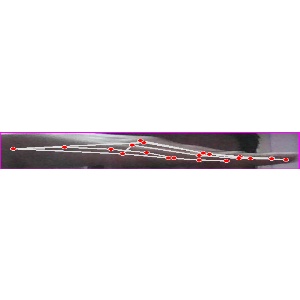
अक्षर: ज